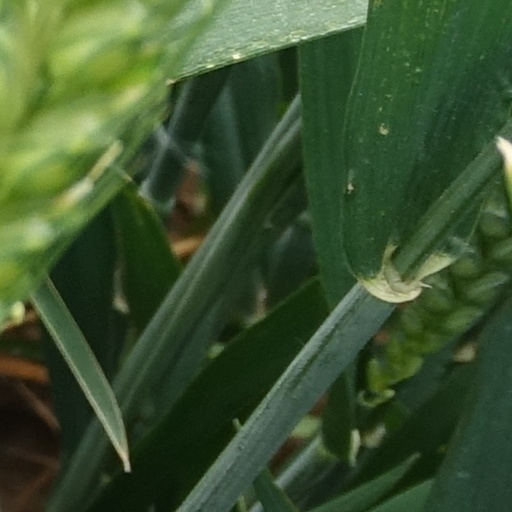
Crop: wheat